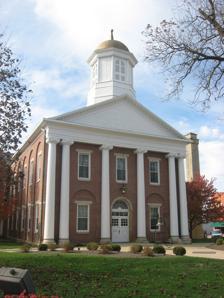
Building: Highland County Courthouse (Ohio)
Country: United States of America
Year built: 1833
Local government building in the United States United States historic place Highland County Courthouse U.S. National Register of Historic Places Front of the courthouse Show map of Ohio Show map of the United States Location Main ( US 50 ) and High ( US 62 ) Streets, Hillsboro, Ohio Coordinates 39°12′9″N 83°36′43″W / 39.20250°N 83.61194°W / 39.20250; -83.61194 Area 0.8 acres (0.32 ha) Built 1833 Architect Arthur, Pleasant Architectural style Greek Revival , Federal NRHP reference No. 78002087 Added to NRHP August 24, 1978 The Highland County Courthouse is located in Hillsboro , Ohio . The courthouse was placed on the National Register on August 24, 1978. This building has served as the courthouse of Highland County since its opening in 1834 and is the oldest courthouse in continuous use in Ohio. Gallery Veterans Memorial dedicated in 2012. Plaque dedicated to 93 Revolutionary War soldiers buried in Highland County. Unveiled on July 4, 1930. Plaque dedicated to Highland County War Bond Drive in World War I. Unveiled on May 31, 1919. Plaque dedicated to the oldest court house in Ohio. Unveiled on October 9, 1979. Highland County court house beautification project. Constructed in 1965. Monument dedicated to the unknown dead of the Civil War. Unveiled on November 28, 1908. Monument dedicated to the soldiers from Highland County who fought for the North in the Civil War. Unveiled on November 17, 1897. History Highland County was established in 1805 with special sessions of the courts meeting in New Market . Plans for a courthouse were accepted in 1807, with John Shields having the winning entry. The structure was built in Hillsboro, the new county seat, and was a two-story brick building with a rectangular footprint. Lack of room and foundation problems led the county to plan a replacement. This replacement was submitted by Pleasant Arthur and was an example of Greek Revival architecture . Exterior The red brick structure was originally laid out in a long rectangular plan, but additions on either side were built in 1883. The front of the building has a central entrance with a transom and fanlight above the large wooden double doors. Windows to either side of the door are rectangular in shape and are located within a recessed arch. Above each window and the door are rectangular windows with a lantern hung above the entrance. Ionic columns line the facade and support a pediment . A drum rises from the pitched roof and supports a lantern with arched vents and capped by a small dome. A weathervane tops the tower. References